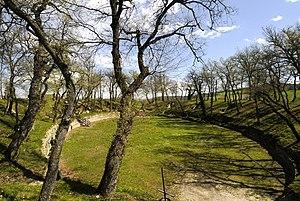
Le Parc archéologique de Urbs Salvia est situé dans la commune d'Urbisaglia, dans la région des Marches en Italie.